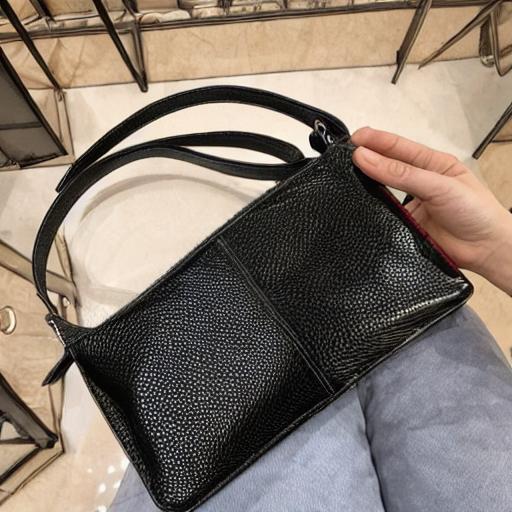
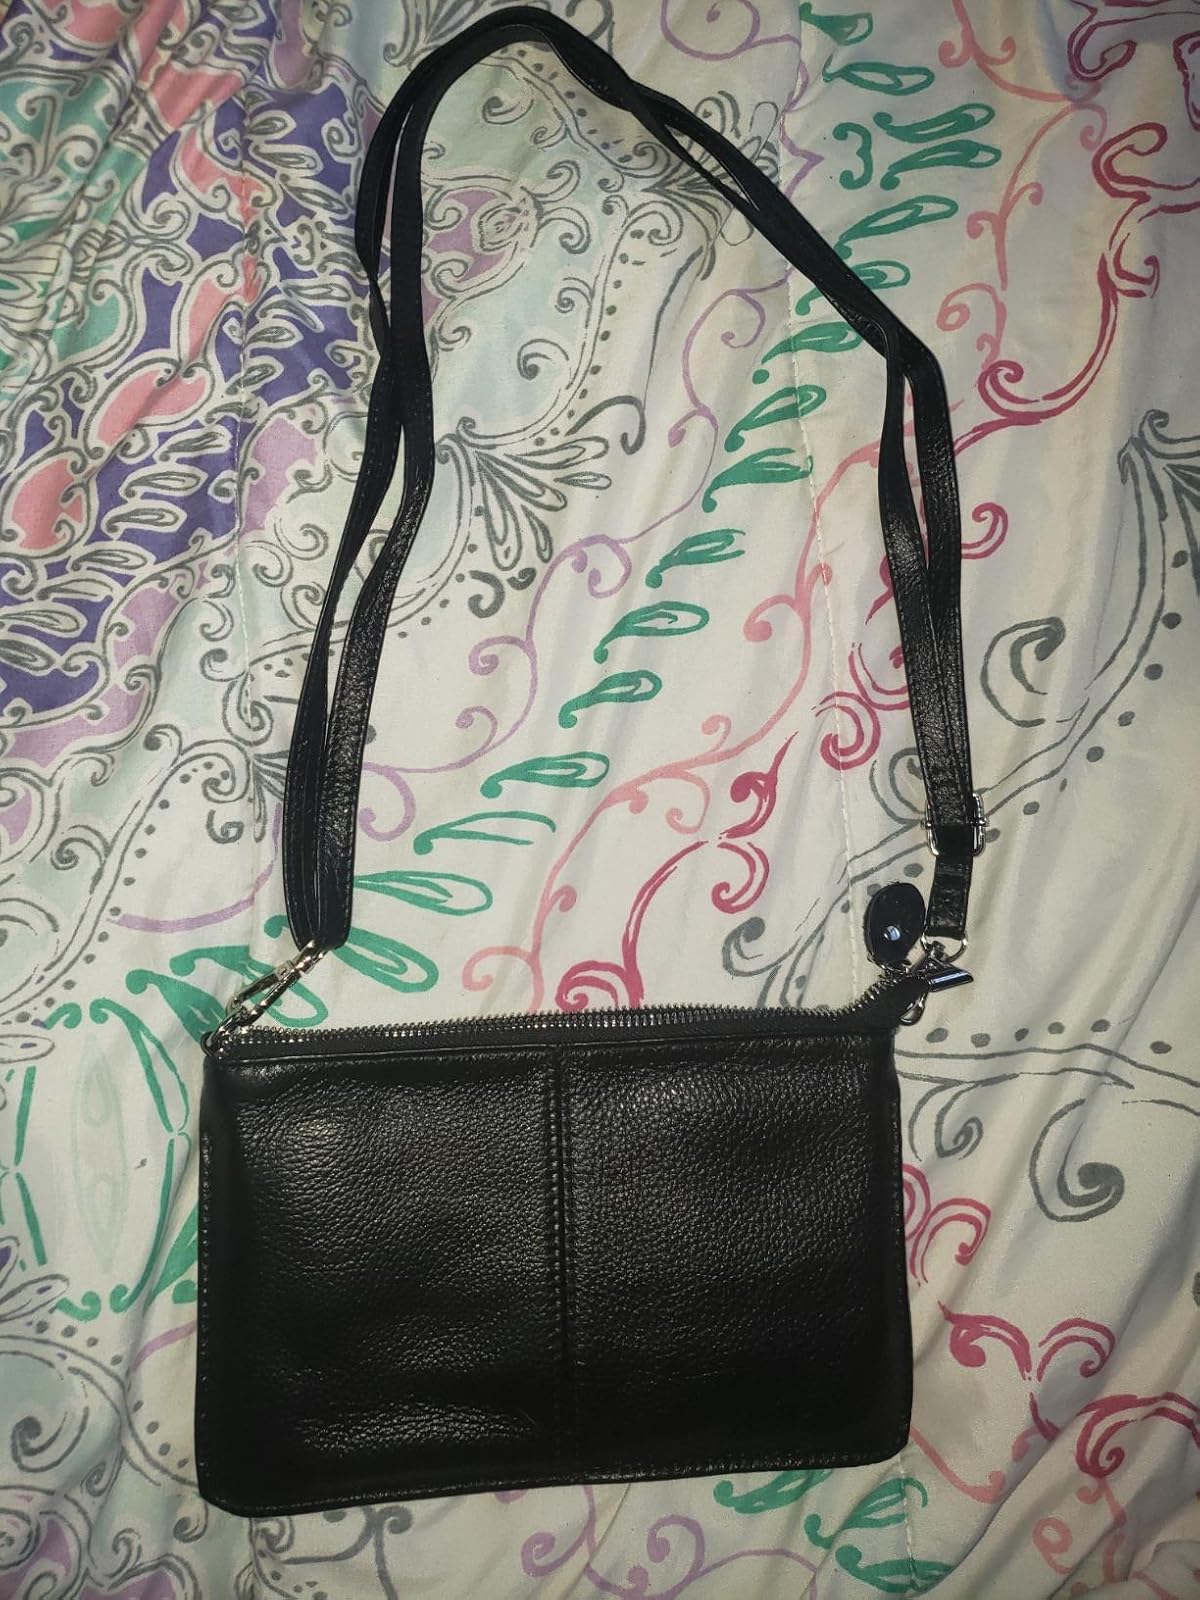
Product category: accessories_handbag
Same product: no